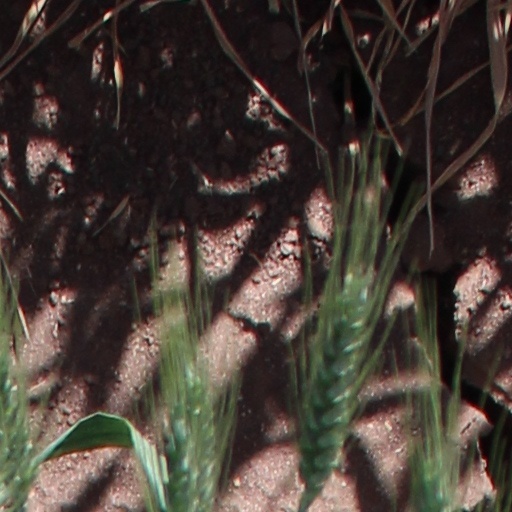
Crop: wheat